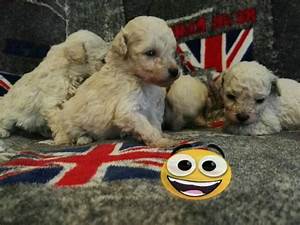
Label: dog